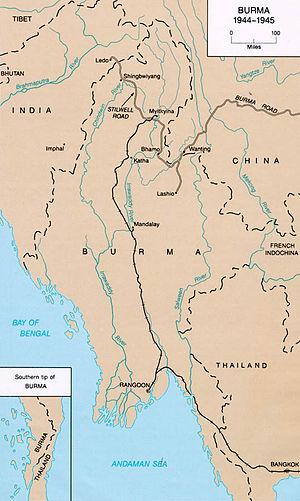
Les Chindits sont une force militaire de l'Armée du Royaume-Uni, active durant la Seconde Guerre mondiale sous les appellations officielles de 77th Indian Infantry Brigade et de Indian 3rd Infantry Division.
La route de Ledo est une route qui relie Ledo en Inde à Kunming en Chine, en passant par la Birmanie. Elle emprunte sur une large partie de son parcours Est, la route de Birmanie. Elle a été créée durant la Seconde Guerre mondiale par les Alliés, pour compléter la route de Birmanie qui était tenue par l'empire du Japon. Environ 50 000 américains ont été employés pour construire cette route.
La route de Birmanie est une route stratégique construite par les Britanniques durant la Seconde Guerre mondiale entre Lashio et Kunming pour approvisionner l'armée nationale révolutionnaire du Kuomintang qui luttait contre les japonais. Coupée par les forces japonaises en 1942, elle fut remplacée par un pont aérien et complétée par la route de Ledo passant plus au nord entre Ledo et le nord de la Birmanie.